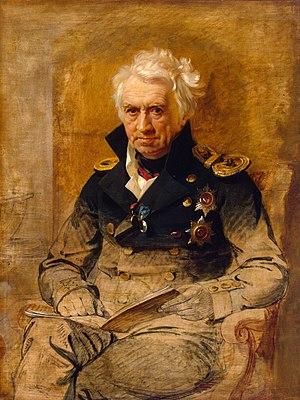
Cet article dresse la liste des amiraux de la Marine impériale de Russie jusqu'en 1917.
Alexandre Semionovitch Chichkov, né le 9 mars 1754, mort le 9 avril 1841 à Saint-Pétersbourg.